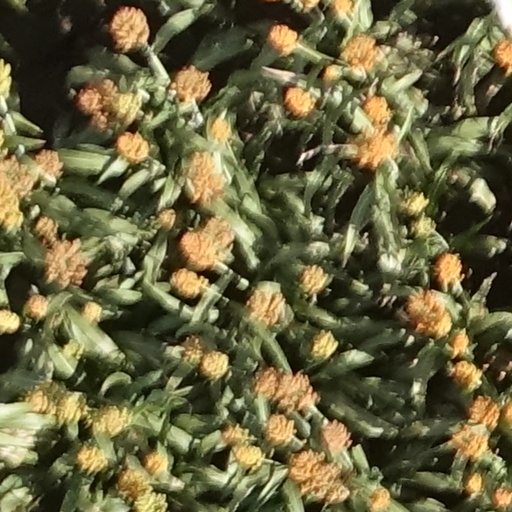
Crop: sorghum